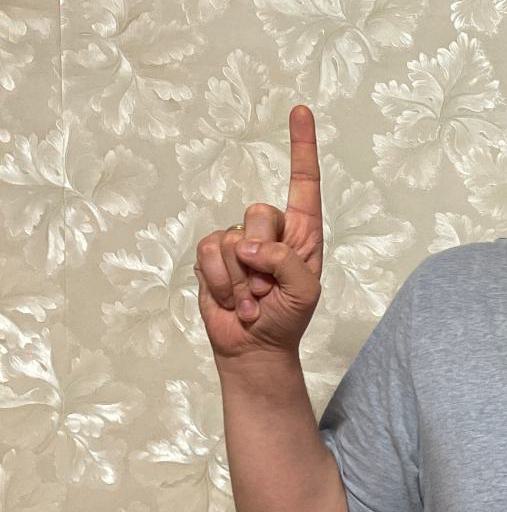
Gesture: one